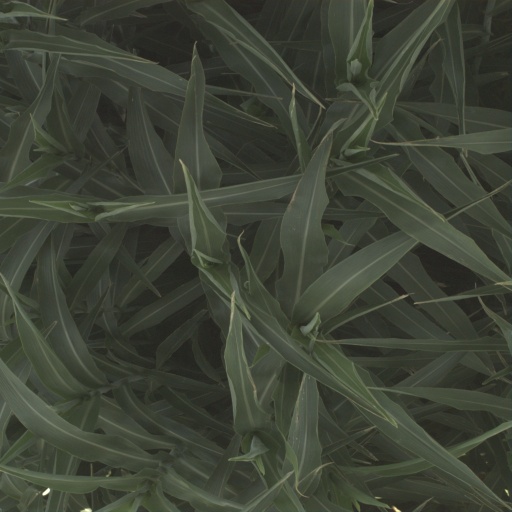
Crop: sorghum